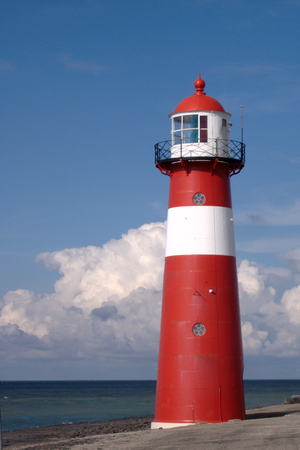
Le phare à court de Westkapelle, les Pays-Bas.
Le phare de Noorderhoofd est un phare à feu directionnel situé à Westkapelle, province de Zélande aux Pays-Bas. Il est synchronisé avec le phare de Westkapelle pour former un alignement en direction du chenal étroit de l'Oostgat